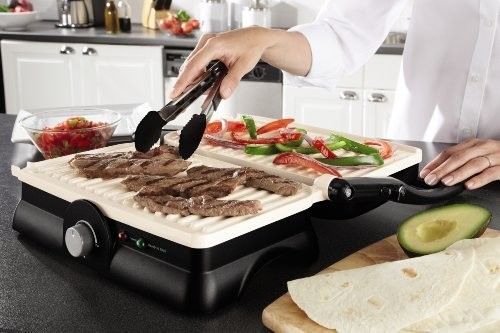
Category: toaster